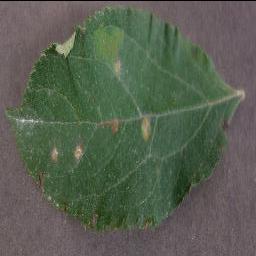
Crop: apple
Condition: cedar_rust